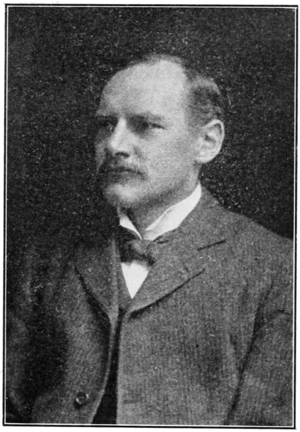
Ernest William Brown est un mathématicien et astronome américain d'origine britannique. Il a passé la plus grande partie de sa vie à étudier l'orbite lunaire et à compiler des tables lunaires très précises. Il a aussi étudié le déplacement des planètes et calculé l'orbite d'astéroïdes troyens.